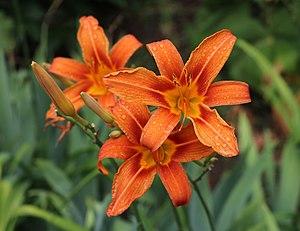
Hémérocalle fauve, après la pluie, en Ukraine.
L’Hémérocalle fauve est une espèce d'Hémérocalle asiatique souvent cultivée pour orner les jardins et les parcs.